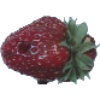
Label: strawberry_wedge